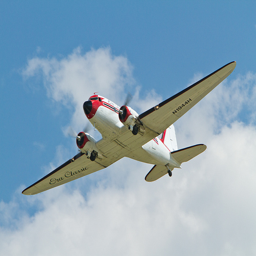
A white and black plane flying with sky in background.
A small passenger plane flying on a sunny day.
A propeller airplane flying under a cloudy blue sky.
Looking under an airplane as it flies in the air.
The airplane is flying near the clouds in the sky.